Seiyu Group

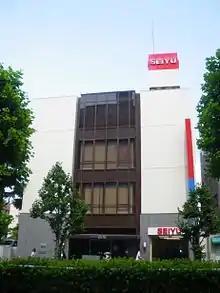
Main shop in Akabane (赤羽), Kita, Tokyo

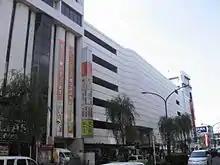
Seiyu Headquarters and Supermarket in Kichijoji, Tokyo

, or , is a Japanese group of supermarkets, shopping centers and department stores, headquartered in Akabane (赤羽), Kita, Tokyo. On May 8, 2023, the Akabane headquarters office was relocated due to the redevelopment of Seiyu's Akabane store site. The current head office location is Kichijoji Honmachi, Musashino City, Tokyo.